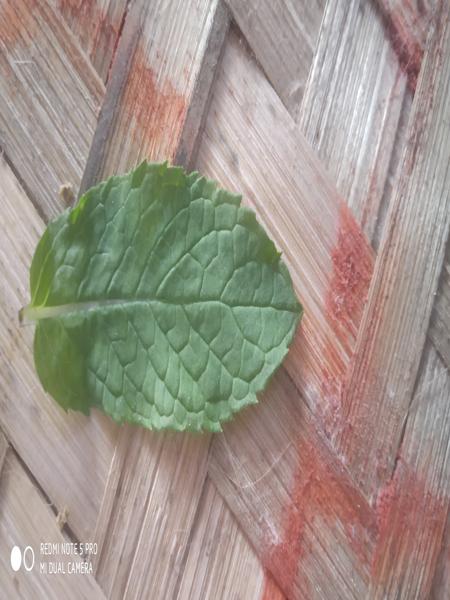
Plant: Mint